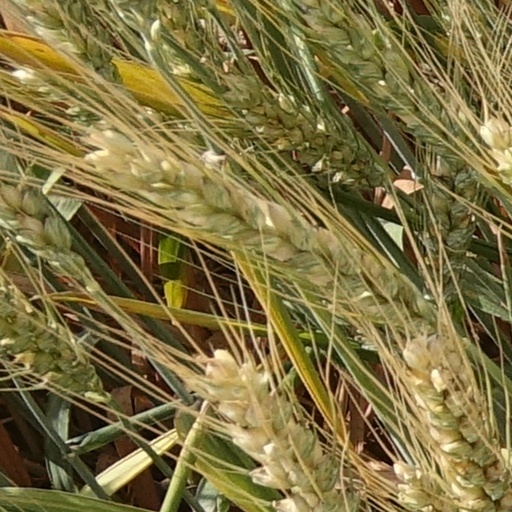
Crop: wheat